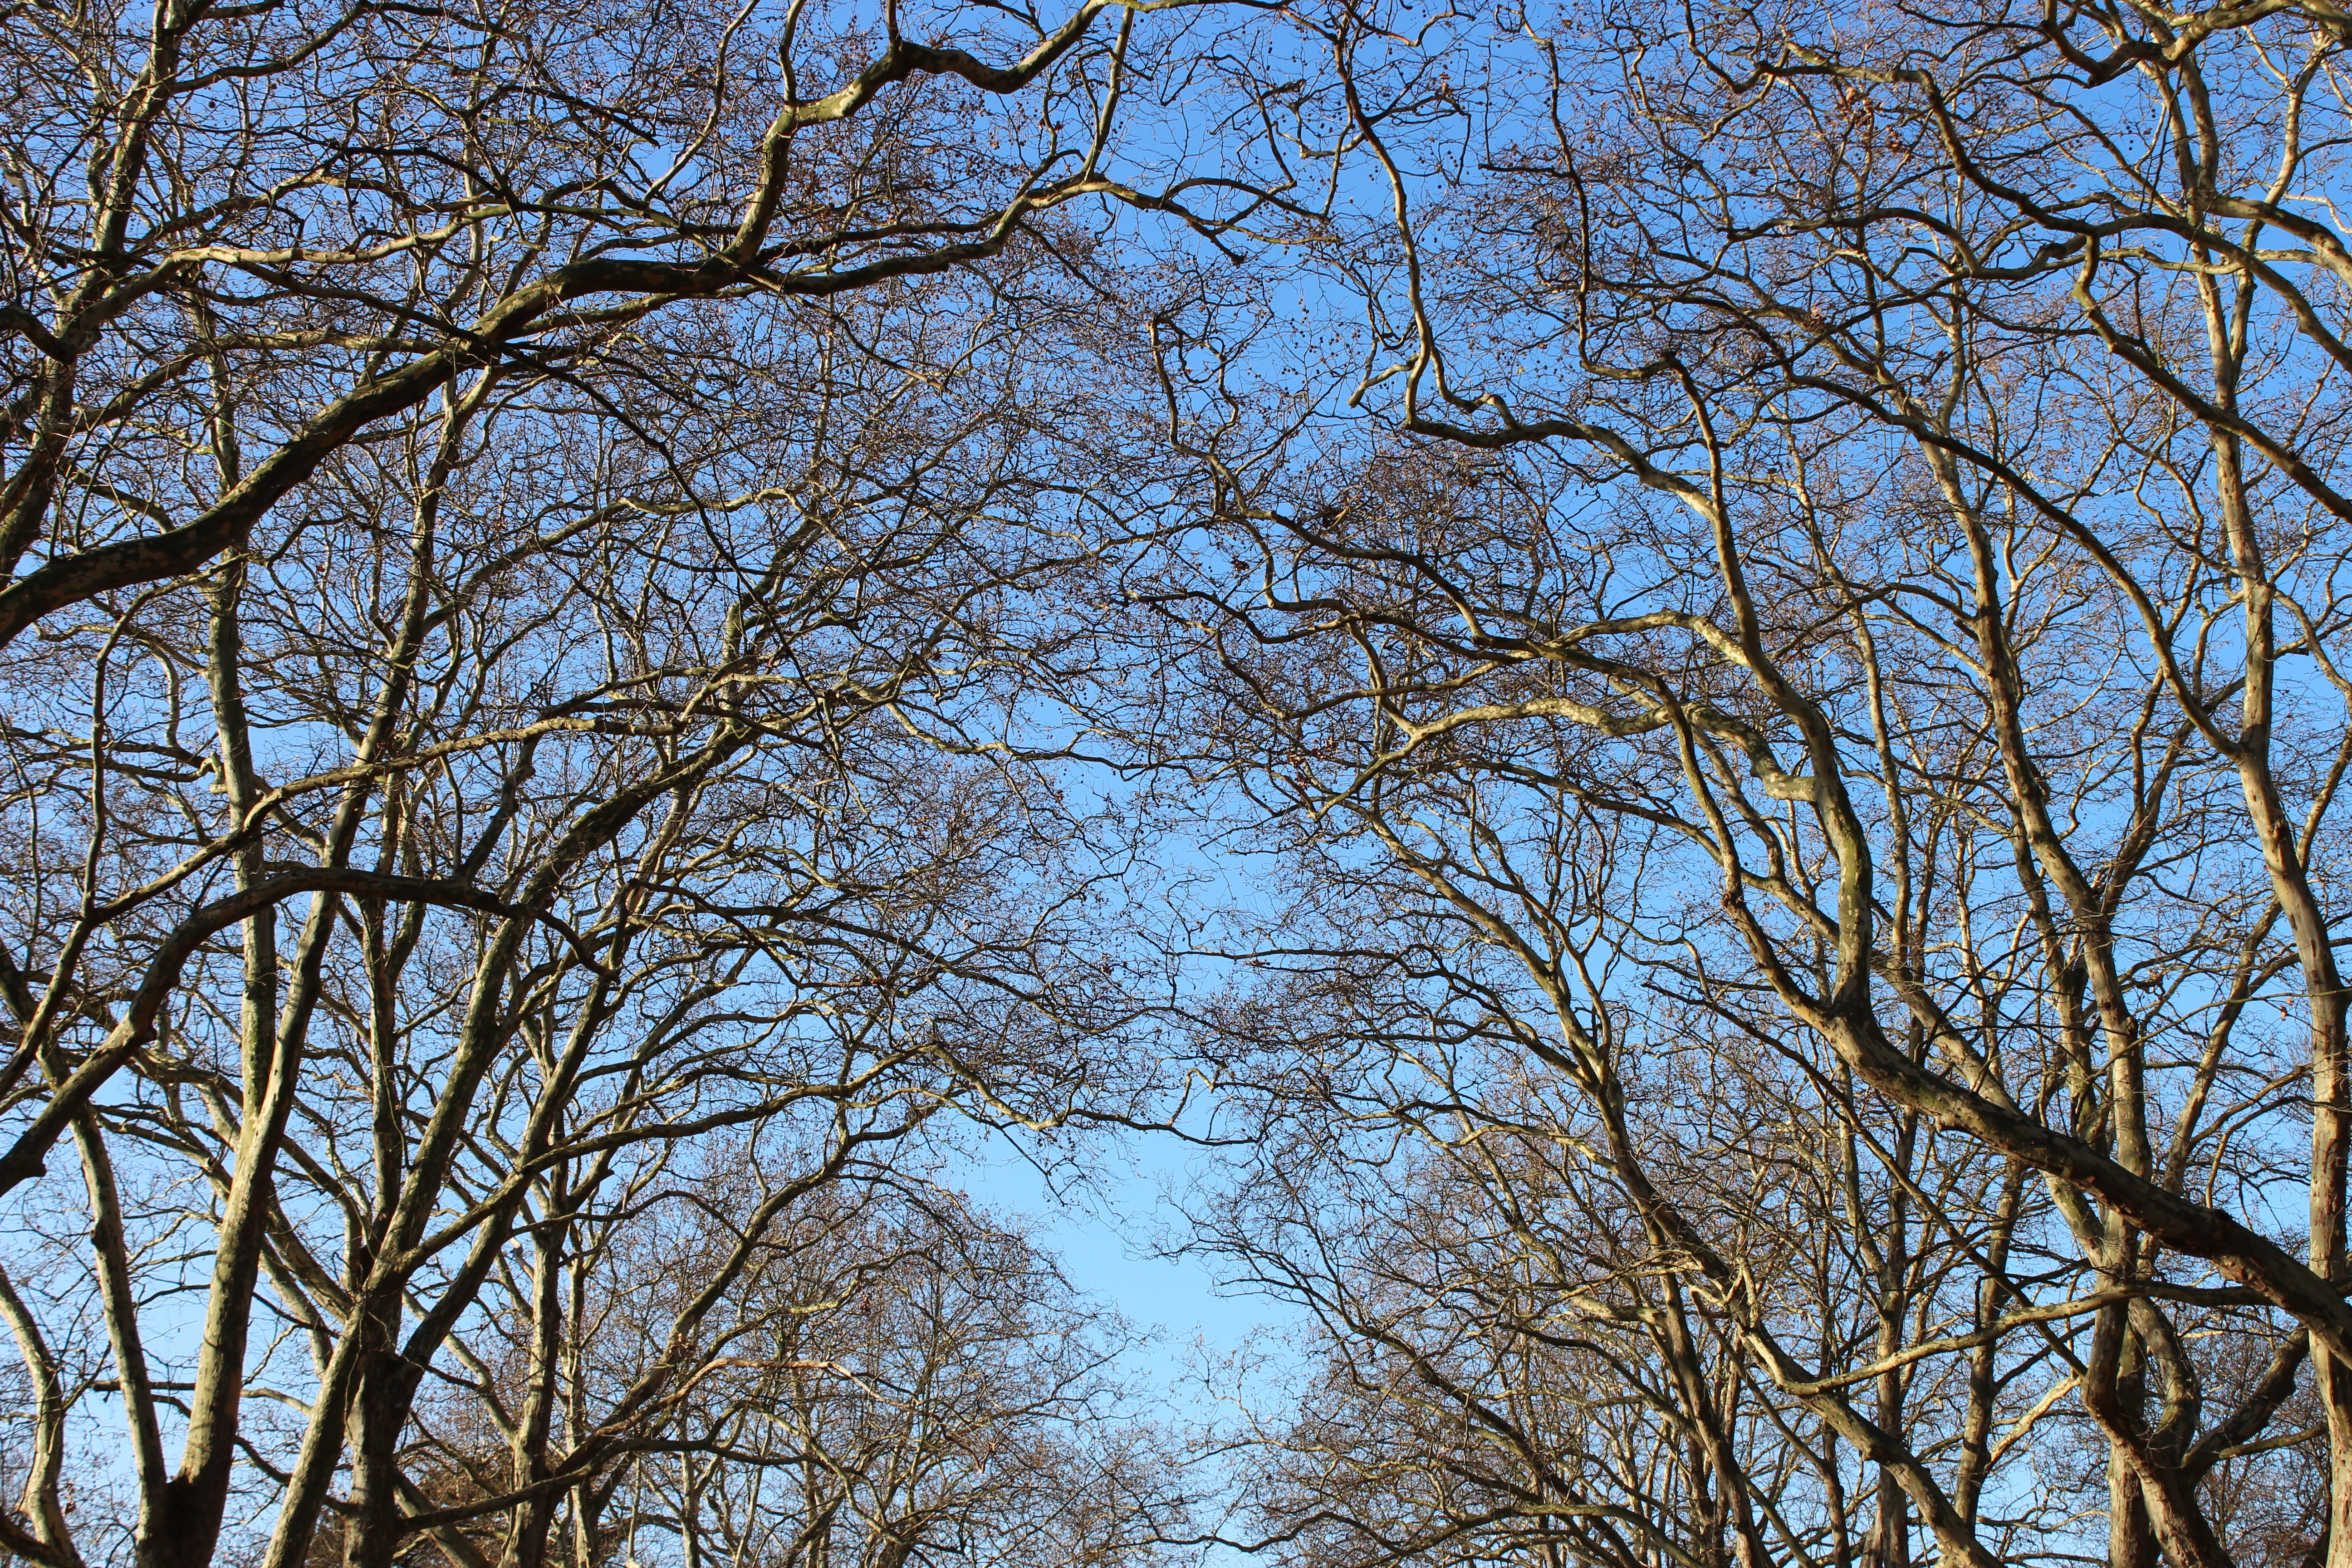
tree, nature, forest, branch, winter, plant, sky, sunlight, leaf, flower, spring, autumn, blue, season, branches, woodland, atmospheric phenomenon, woody plant